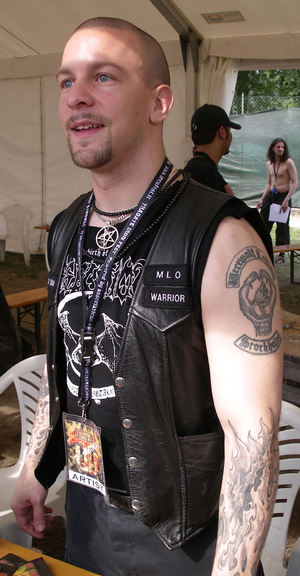
Jon Nödtveidt
Jon Andreas Nödtveidt var en svensk musiker. Bedst kendt som den ledende guitarist og sanger i det svenske melodisk black metal-band Dissection, som han dannede i 1989 sammen med bassisten Peter Palmdahl.